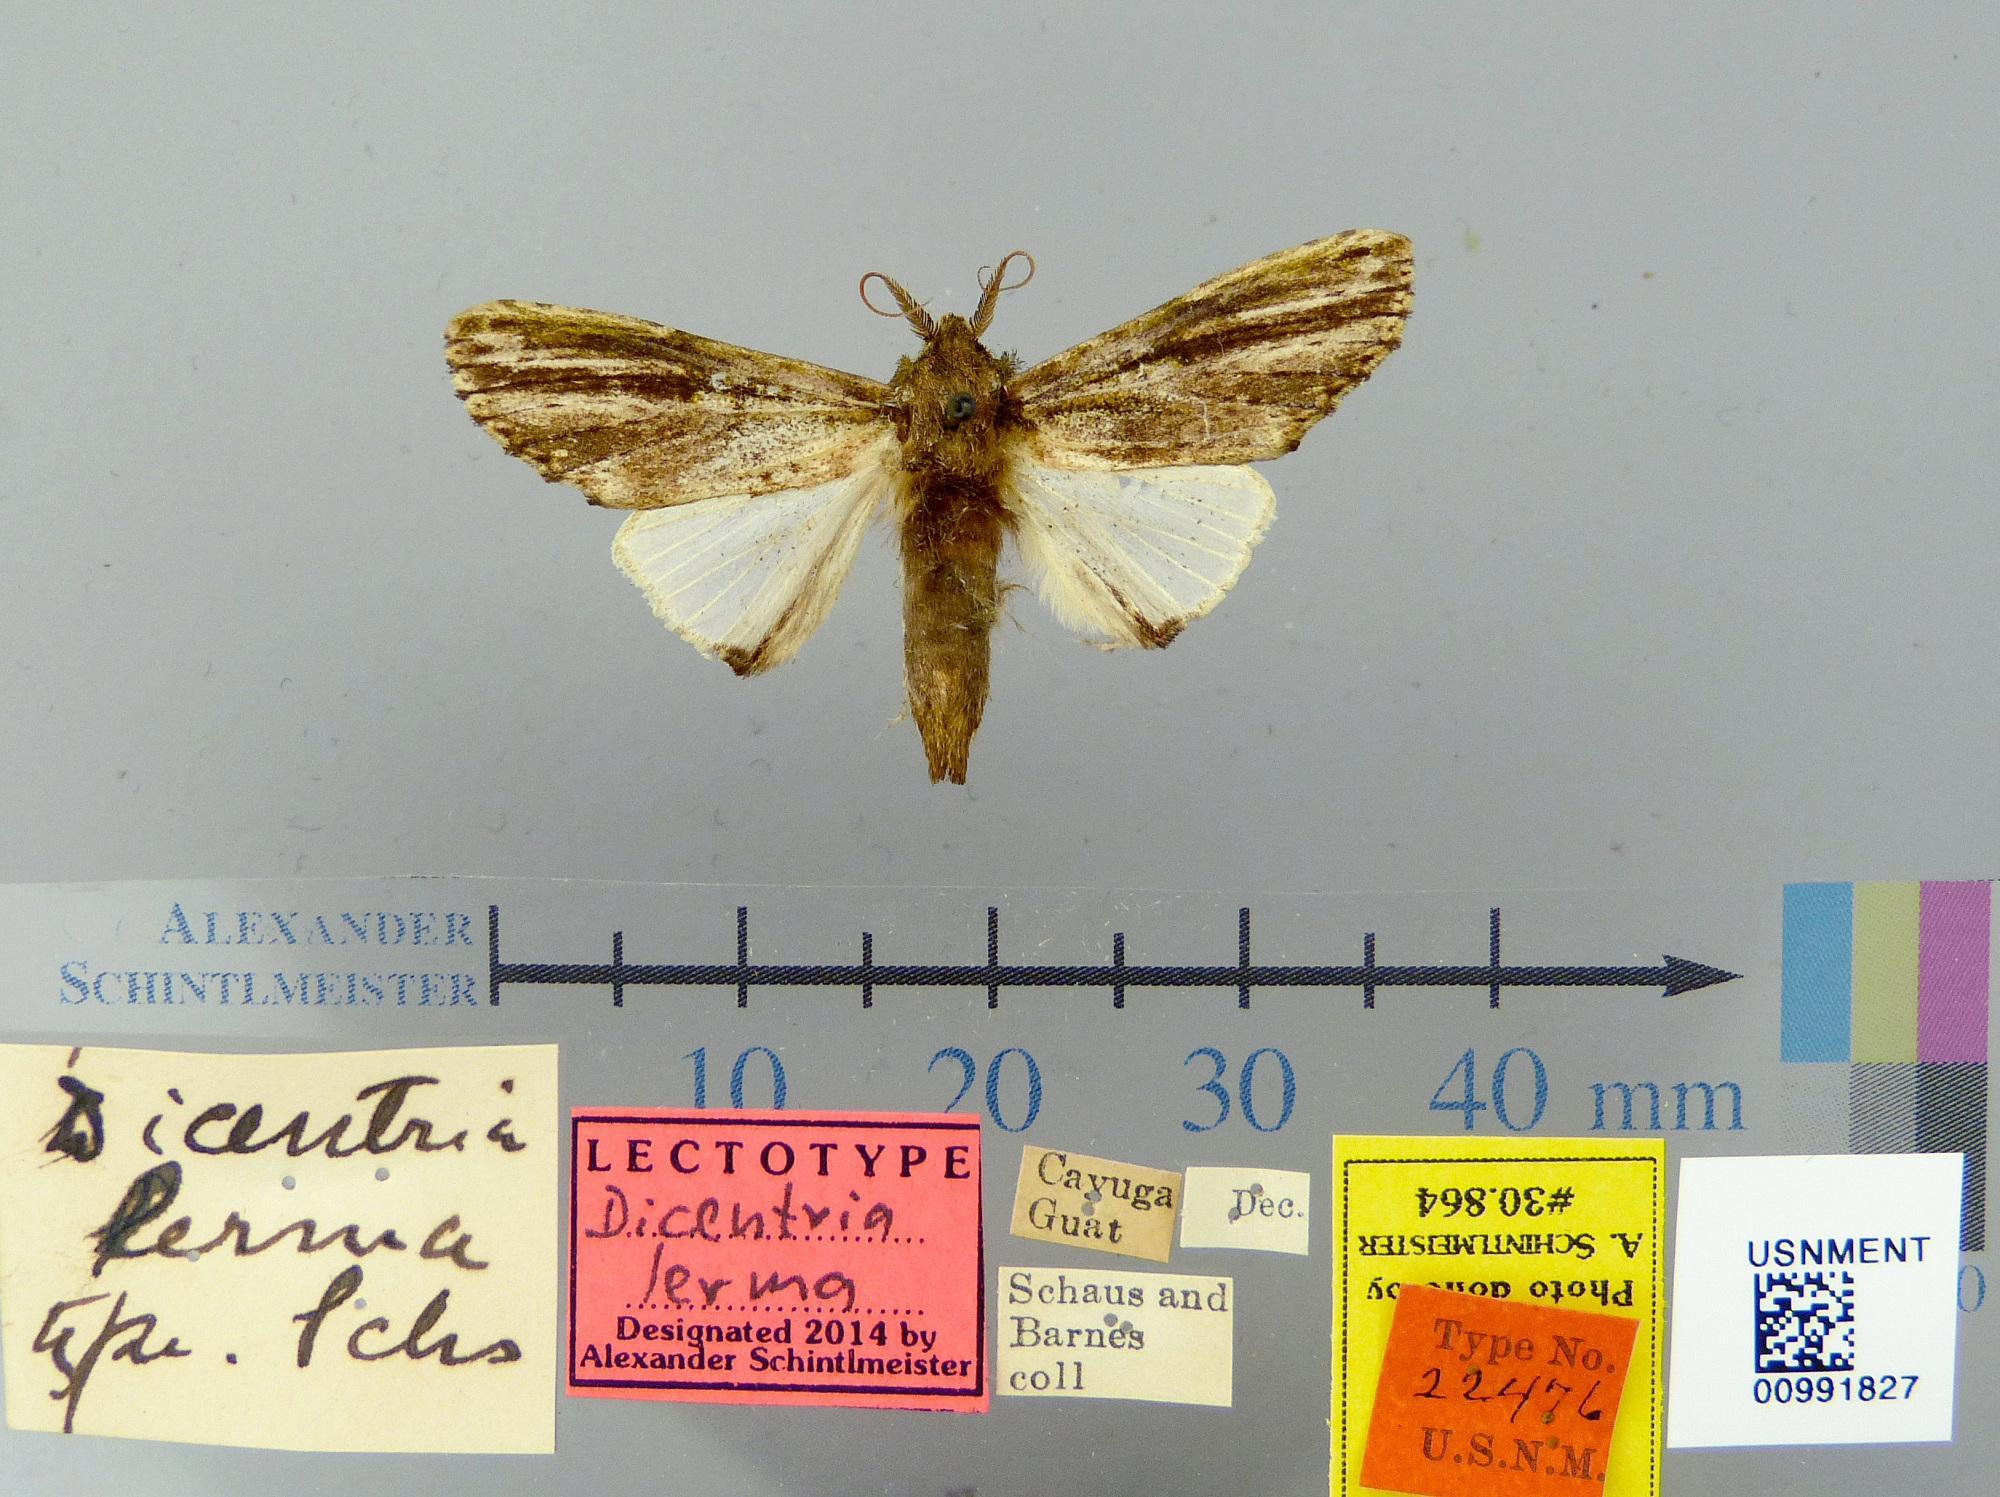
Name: Dicentria lerma
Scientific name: Dicentria lerma Schaus, 1921
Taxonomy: Animalia, Arthropoda, Insecta, Lepidoptera, Notodontidae
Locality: Cayuga, Unknown, Guatemala